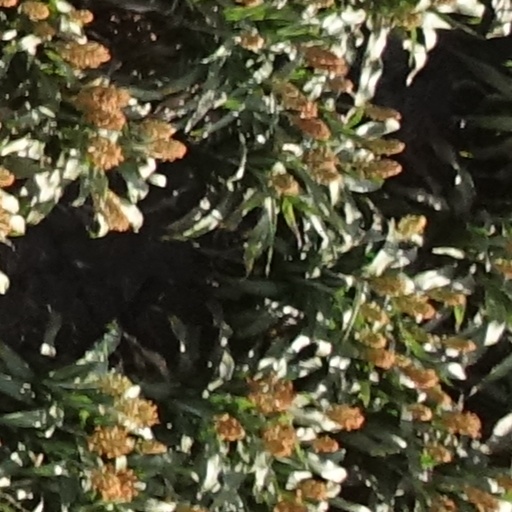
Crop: sorghum